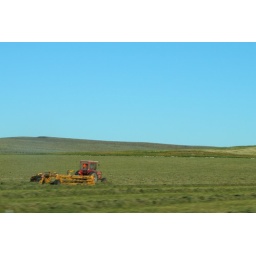
in a field near Rome, Oregon.  Taken from the car at over 55 mph...